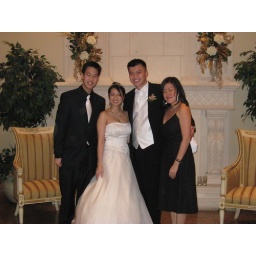
dressed in black and white